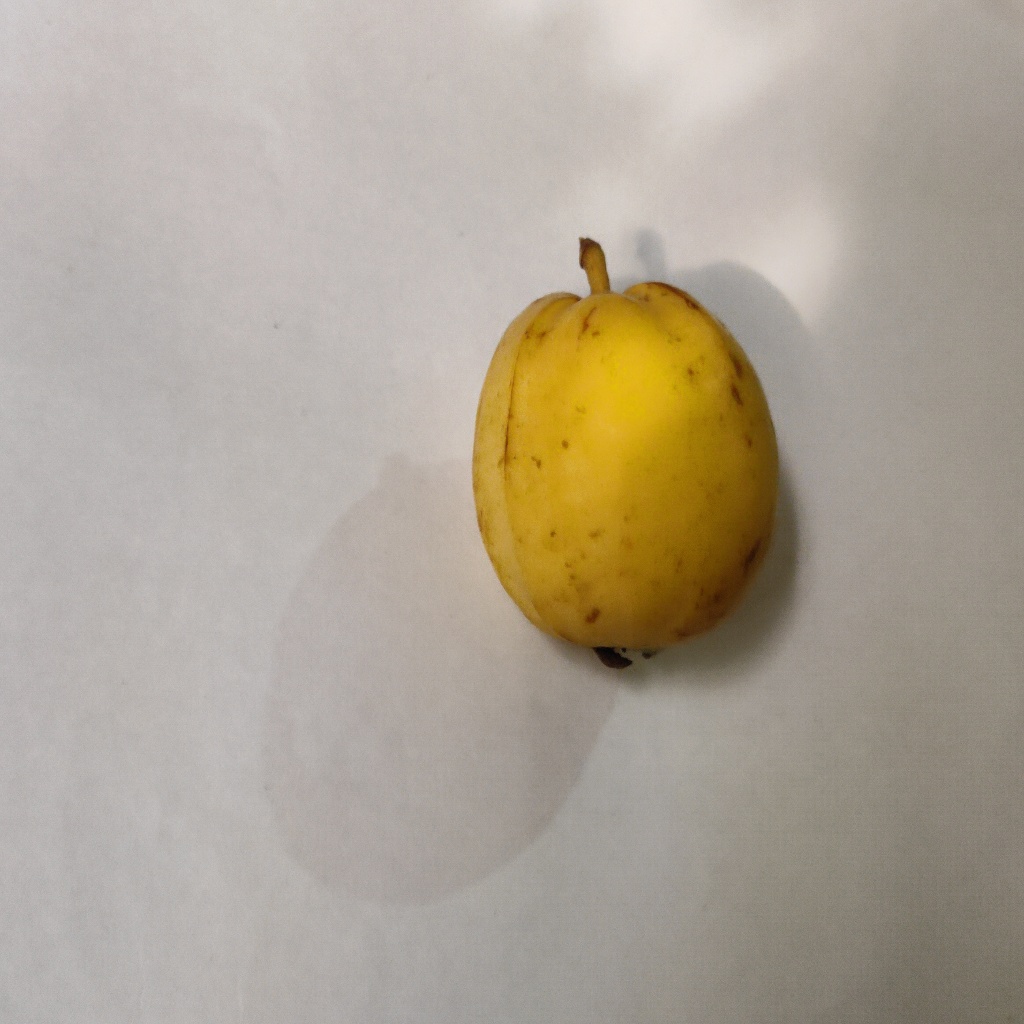
Crop: guava
Quality class: Class_A